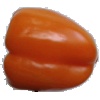
Label: Pepper Orange 1